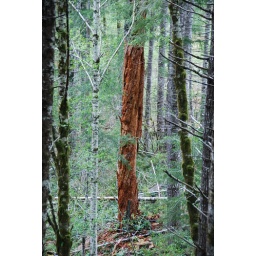
This tree stood out in the middle of a vastly green forest; almost glowing. Its a result of the Tillamook Burn.